Wessel Marais

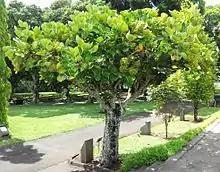
Polyscias maraisiana

He was the South African Liaison Officer at Kew Gardens (1957–1965). He then worked in the nursery trade before joining the permanent staff at the Herbarium, Kew, in 1968, initially as Senior Scientific Officer and later Principal Scientific Officer. In 1970 he became Curator of Petaloid Monocots.